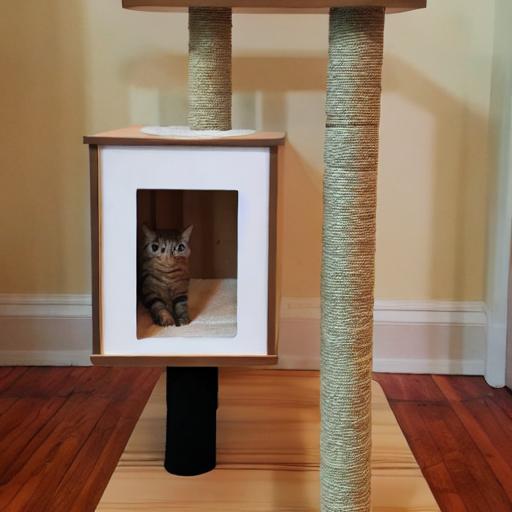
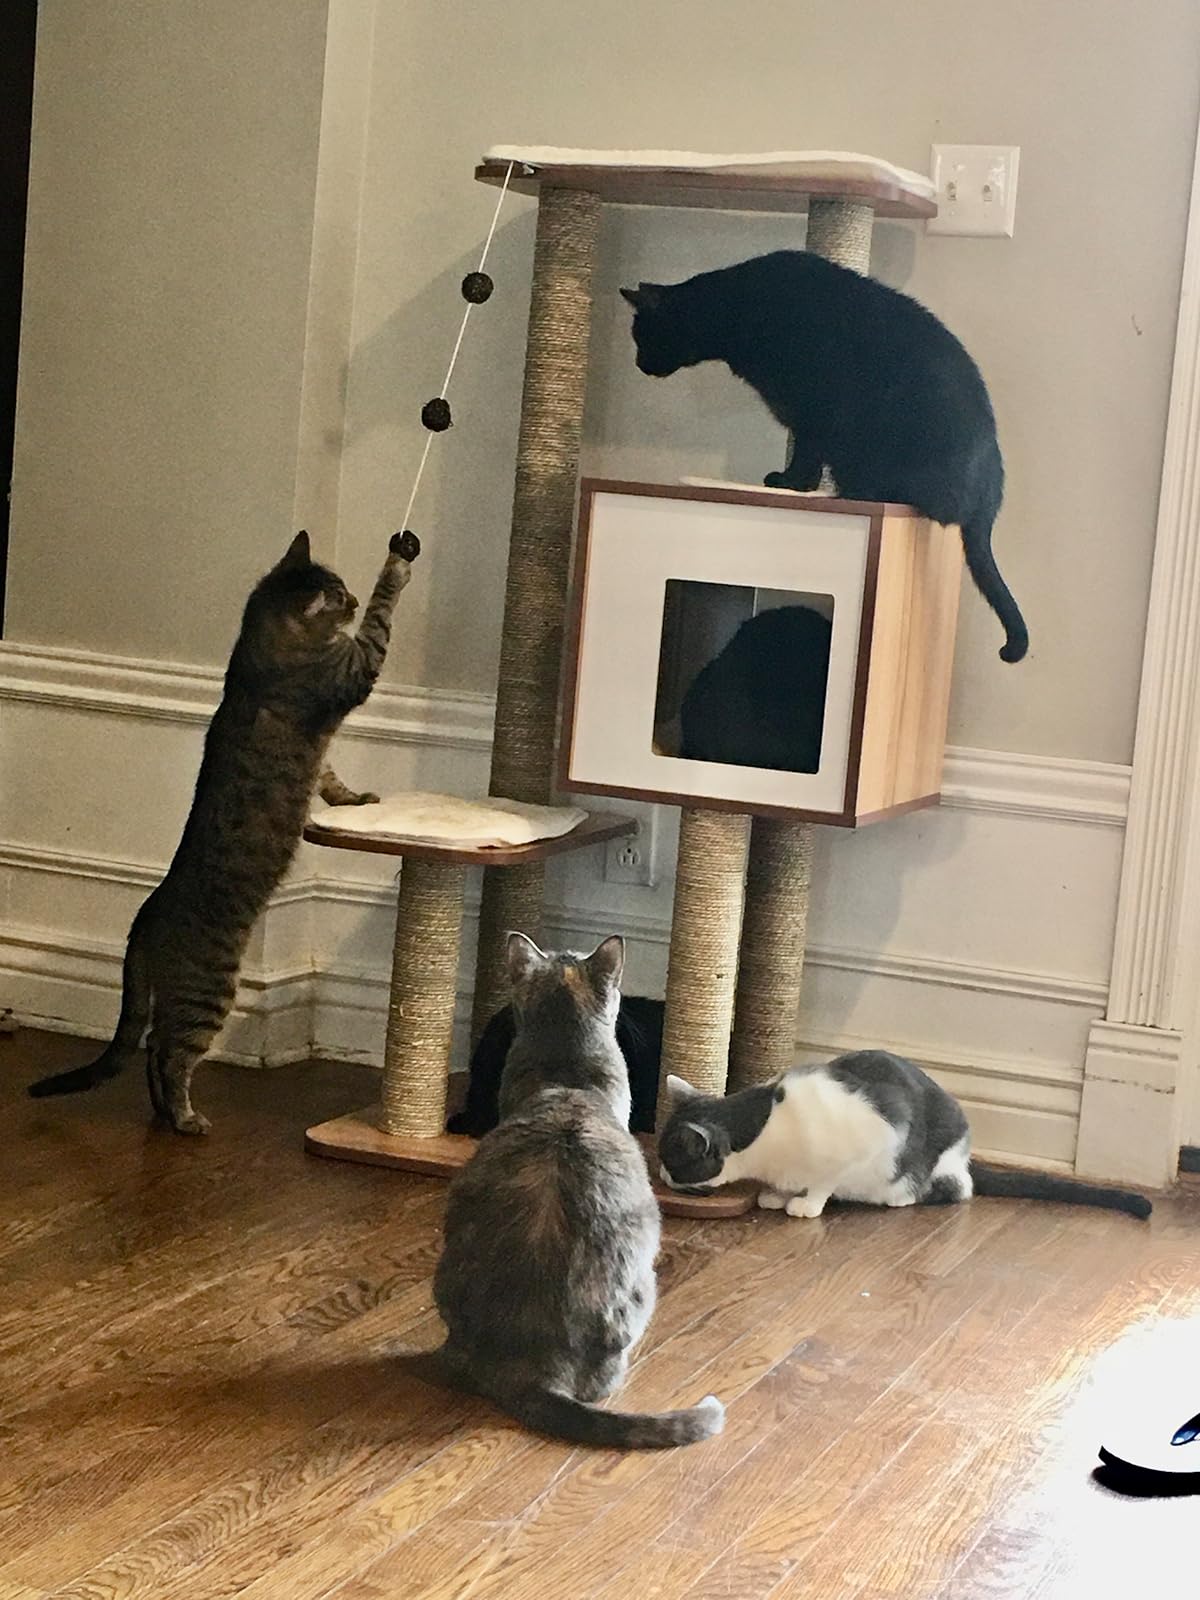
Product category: items_cat tree
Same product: no